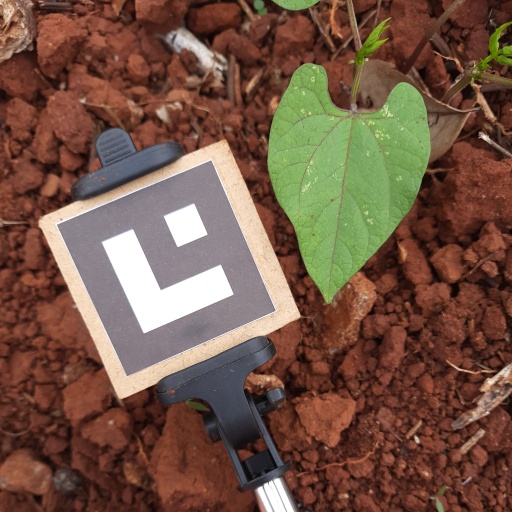
Observations: wavy surface, no eating holes, under shade